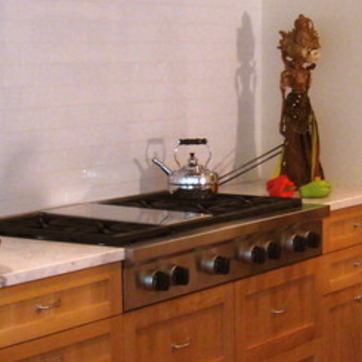
Material: metal